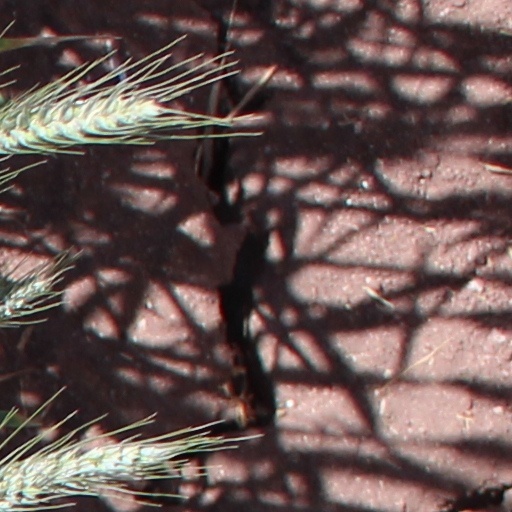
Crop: wheat